Arcadius

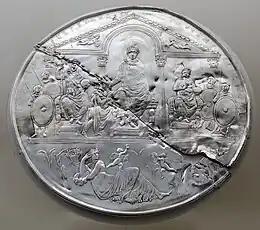
A young Arcadius is depicted on the right of the Missorium of Theodosius. C. 388 AD.

Arcadius was born in 377 in Hispania, the eldest son of Theodosius I and Aelia Flaccilla, and brother of Honorius. On 19 January 383, his father declared the five-year-old Arcadius an Augustus and co-ruler for the eastern half of the Empire. Ten years later a corresponding declaration made Honorius the Augustus of the western half. Arcadius passed his early years under the tutelage of the rhetorician Themistius and Arsenius Zonaras, a monk.